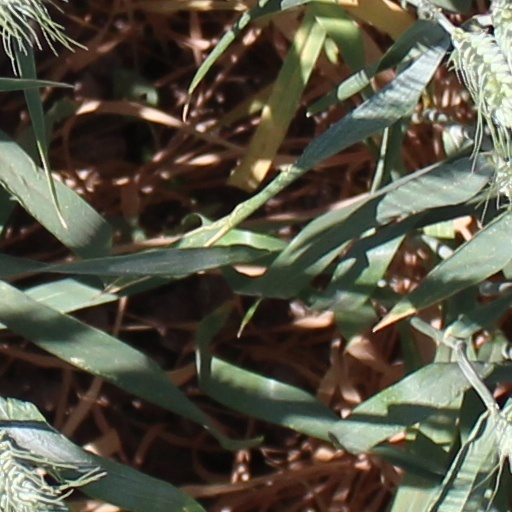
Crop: wheat